Place des Combattantes-et-Combattants-du-Sida

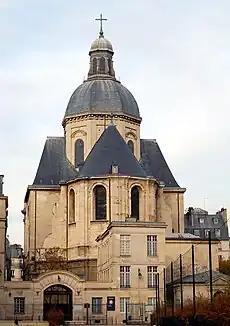
Église Saint-Paul-Saint-Louis

Since November 2021, the square has been paying tribute to people who fought against AIDS, that is to say, those who died and were sick from HIV, as well as healthcare workers and activists.